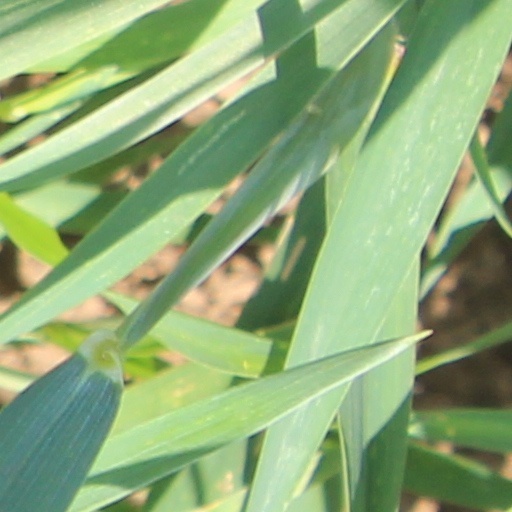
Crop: wheat